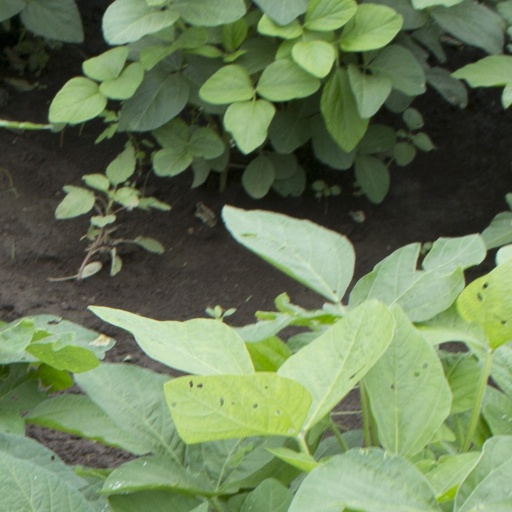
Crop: soybean